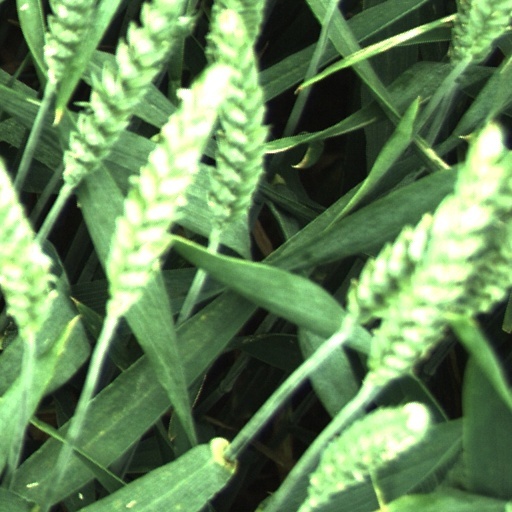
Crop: wheat